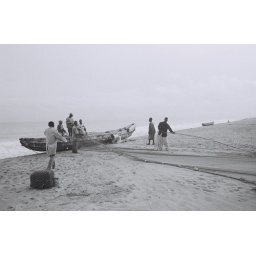
Fishermen putting their nets in their boat to go fishing off southern coast of Benin